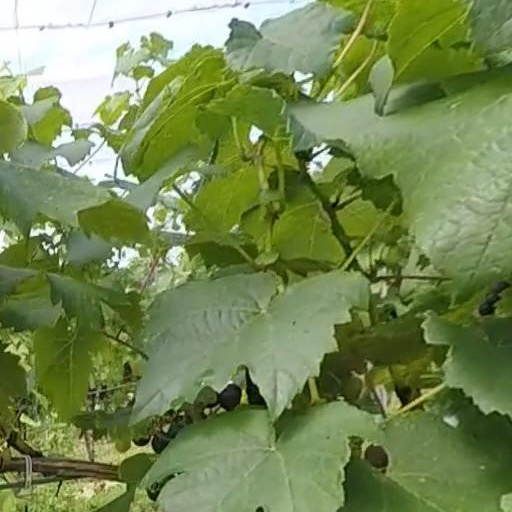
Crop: grape